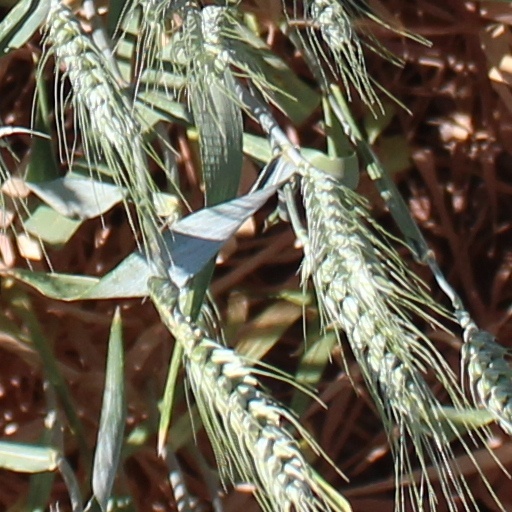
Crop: wheat